University of Life Sciences in Lublin

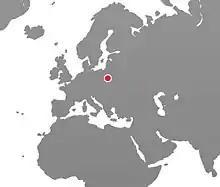
University of Life Sciences in Lublin, Poland, Europe - location

The University of Life Sciences in Lublin is a multi-profile higher education institution, which integrates a wide range of agricultural, biological, veterinary, technical and socioeconomic sciences in Poland. Although the university was established in 1955, its history stems back to 1944 with the creation of the Agrarian and Veterinary Faculties within the new Maria Curie-Skłodowska University (UMCS). In 1955, these two faculties, together with the Faculty of Zootechnics (est. 1953), were spun off to create a new institution, originally called the Lublin Higher School of Agriculture. It was called the Lublin Agricultural Academy from 1972, and took its present name in 2008.